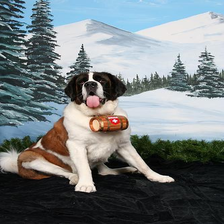
Species: dog
Breed: saint bernard